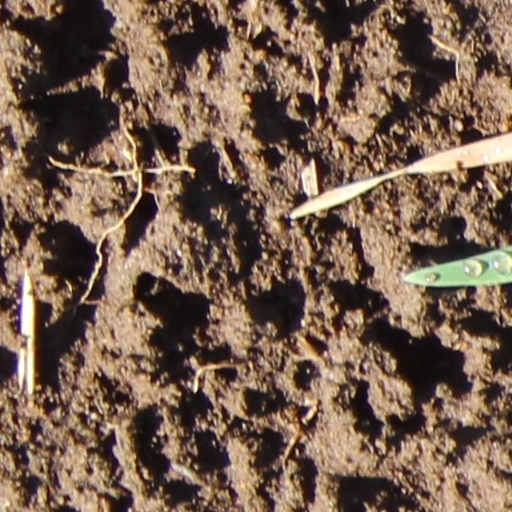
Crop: wheat